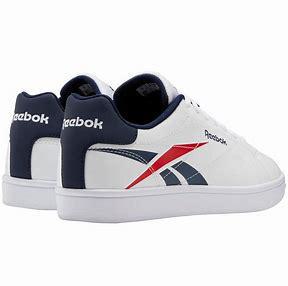
Brand: Reebok
Model: Royal Complete CLN 2